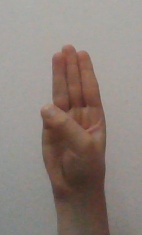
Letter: thaa